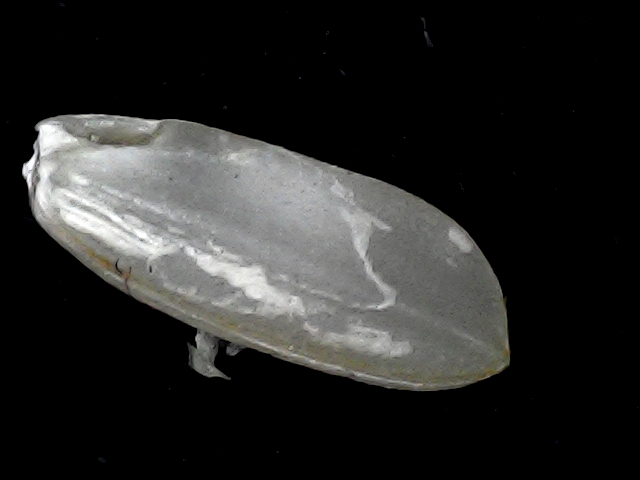
Rice variety: BD91